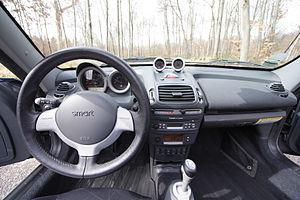
Smart Roadster Coupé. C'est un modèle acheté en 2004, numéro de série 37040 sur les 43091 produits. La couleur est bleu Star Blue (C85L/EAF) et cellule Tridion grise (C02L/EB2). Il est équipé avec la pack sport (commande de boite de vitesses au volant, jantes 16 pouces Spikeline) et pack confort (détecteur de pluie, allumage automatique des phares, ordinateur de bord). La photo a été prise avec un Canon EOS 350D et objectif Canon EF-S 10-22 @10mm.
Le Smart Roadster est un véhicule sportif 2 places développé par Smart à partir du modèle City Coupé et reprenant son architecture : cellule de sécurité tridion apparente, panneaux de carrosserie en matière plastique interchangeables et ensemble moteur-boîte à l'arrière.